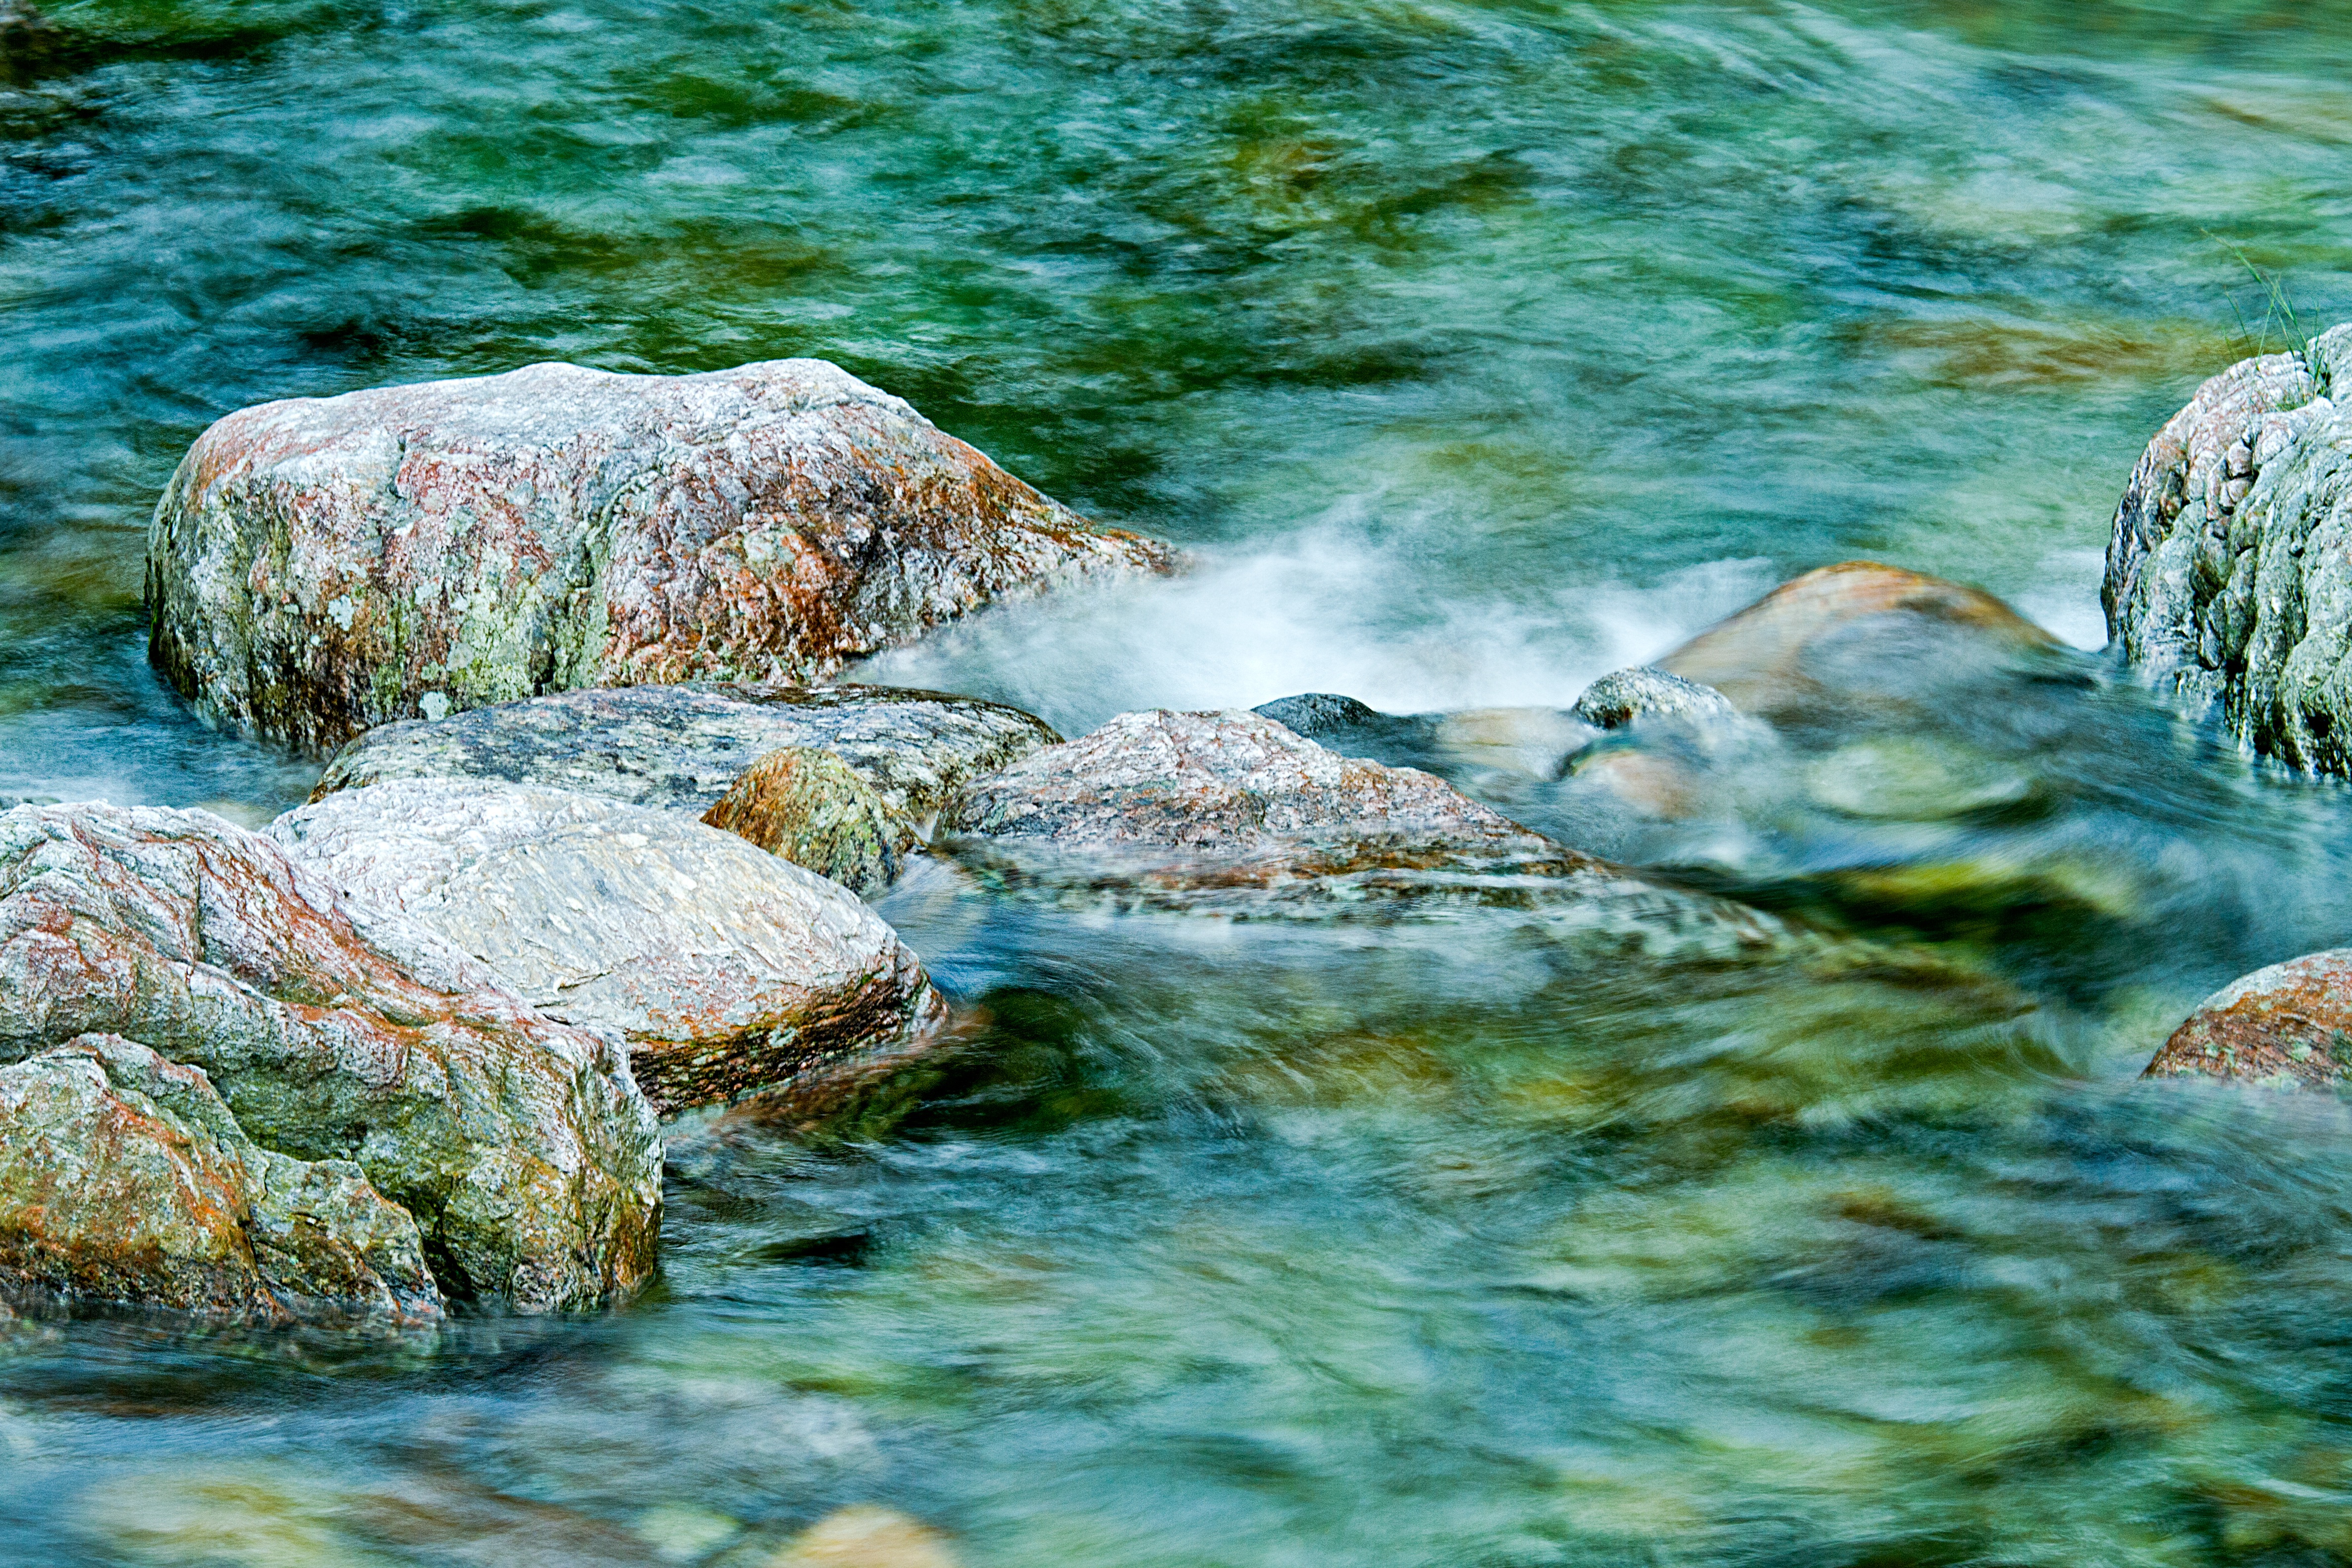
sea, water, nature, rock, shore, river, pond, stream, rapid, material, body of water, switzerland, water feature, watercourse, verzasca, water and stone